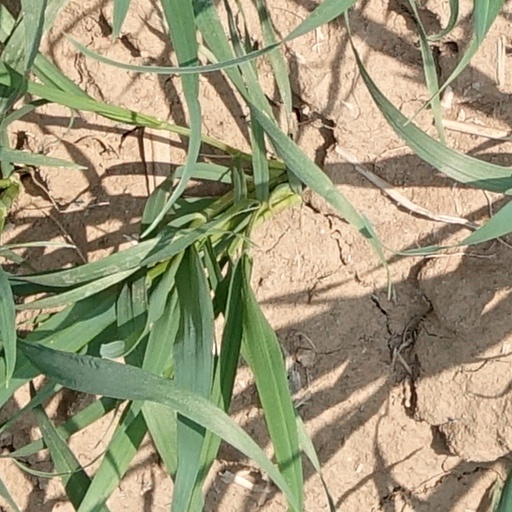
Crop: wheat